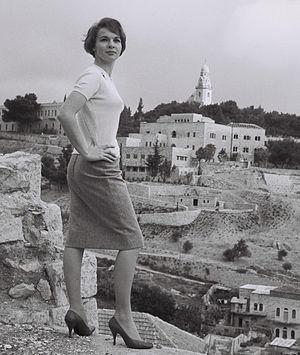
Françoise Gautsch, dite Françoise Arnoul, est une actrice française, née le 9 juin 1931 à Constantine, en Algérie.